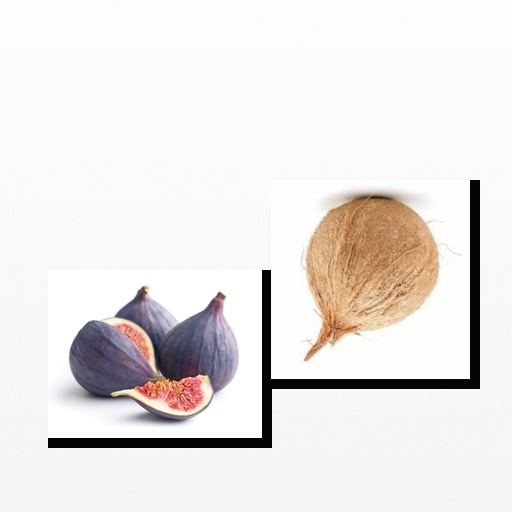
Food items: fig, coconut